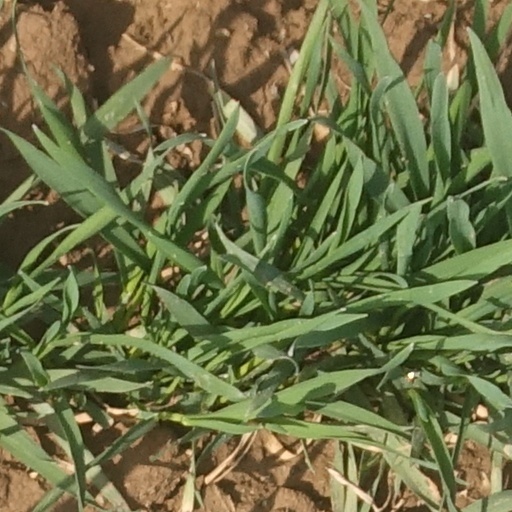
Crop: wheat